Al Jalali Fort

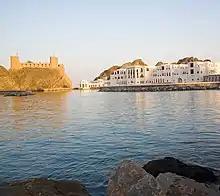
Fort and harbor in 2008

Today little remains of the Portuguese period apart from a few inscriptions in that language. It has been converted into a museum of Omani cultural history. It is open to important people such as visiting heads of state, but not to the public.